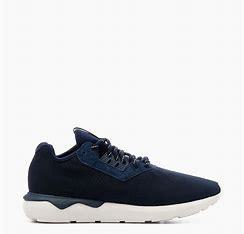
Brand: Adidas
Model: Tubular Runner